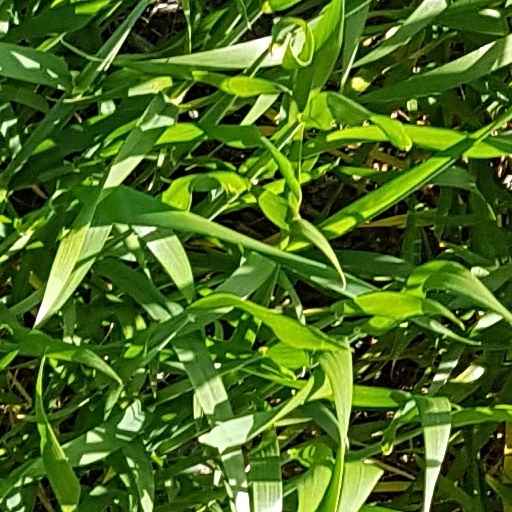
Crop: wheat